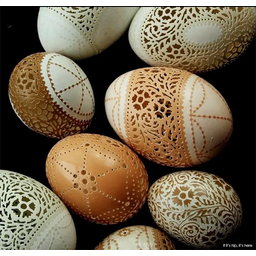
Label: trash